Elisabeth Brandau

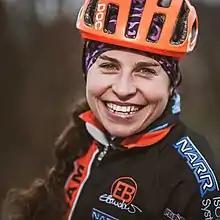

Elisabeth Brandau (born 16 December 1985) is a German female Mountain Bike and cyclo-cross cyclist. She represented her nation in the women's elite event at the 2016 UCI Cyclo-cross World Championships in Heusden-Zolder.